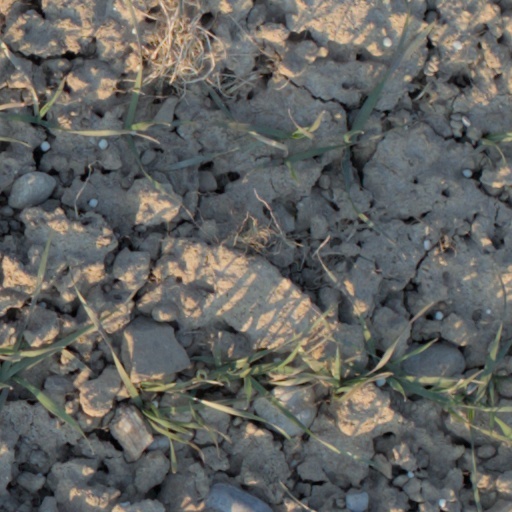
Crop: wheat